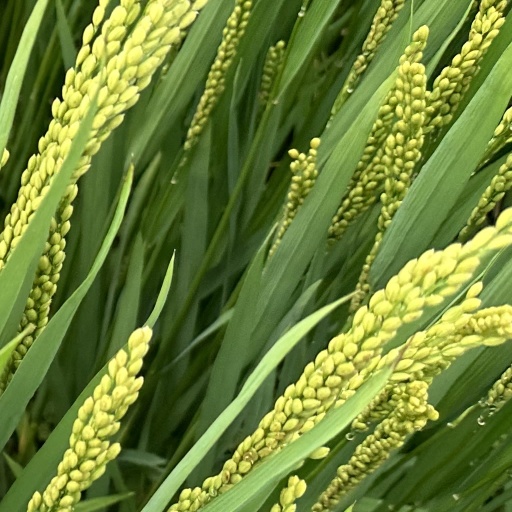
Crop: rice